Ice-sheet model

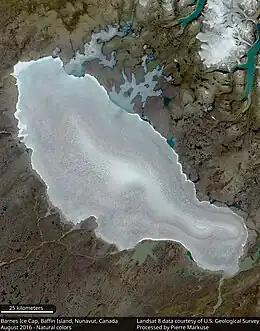
Barnes Ice Cap

The first 3-D model was applied to the Barnes Ice Cap. In 1988, the first thermodynamically coupled model incorporating ice-shelves, sheet/shelf transition, membrane stress gradients, isostatic bed adjustment and basal sliding using more advanced numerical techniques was developed and applied to the Antarctic ice sheet. This model had a resolution of 40 km and 10 vertical layers.